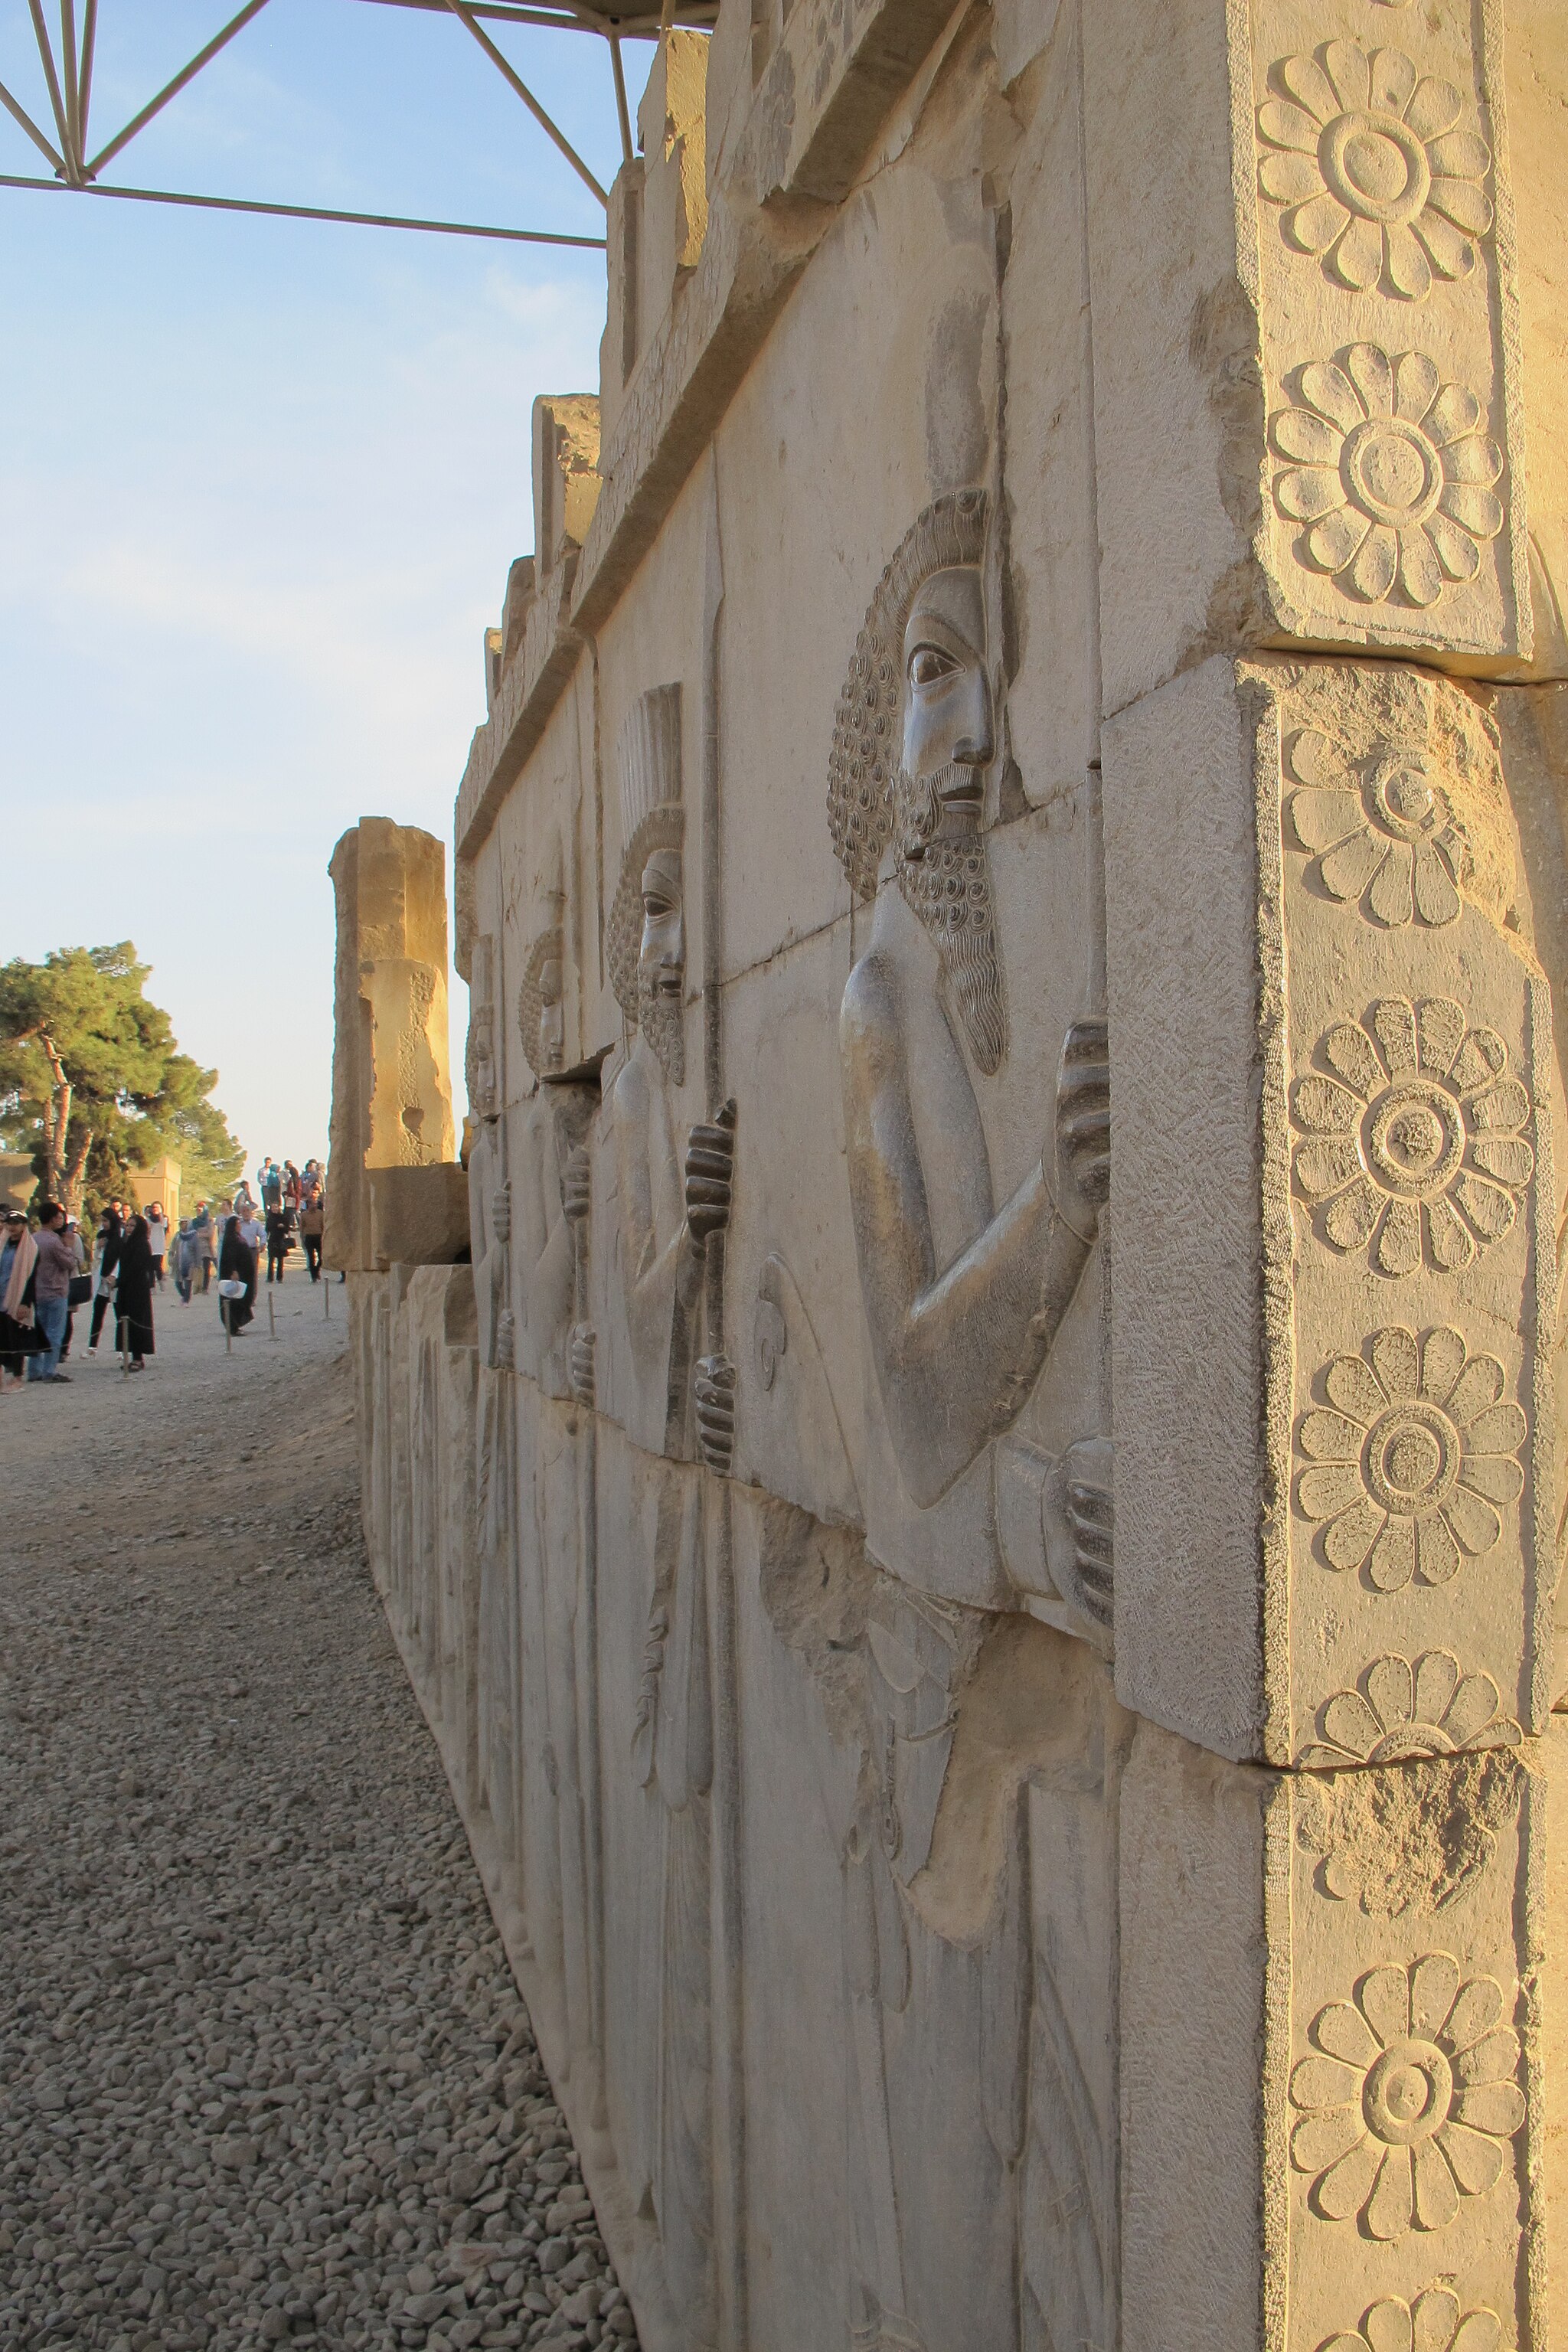
Title: تخت جمشید با عظمت 15
Date: 2016-07-16 23:47:13
Categories: Images from Wiki Loves Monuments 2018, Self-published work, Cultural heritage monuments in Iran with known IDs, Uploaded via Campaign:wlm-ir, Reliefs of Achaemenid warriors in Persepolis, Images from Wiki Loves Monuments in Marvdasht, 2016 in Persepolis, Images from Wiki Loves Monuments 2018 in Iran